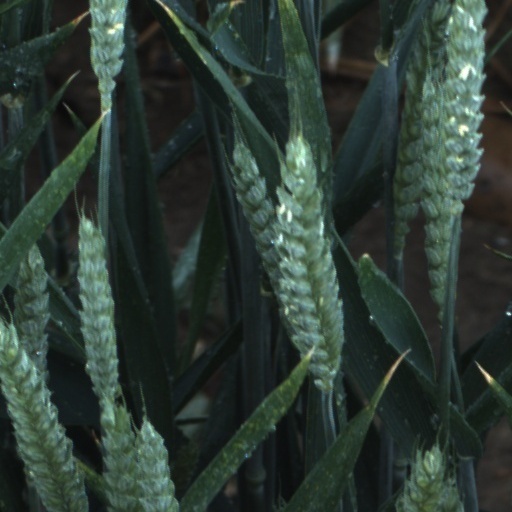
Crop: wheat